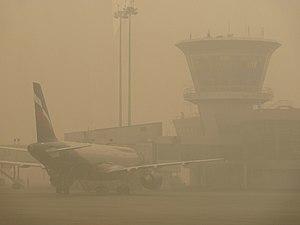
Fumée sur l'aéroport international Cheremetievo suite aux incendies de forêt qui ont ravagés la Russie en 2010. Русский: Задымленность аэропорта Шереметьево (Москва, Россия) от дыма лесных пожаров в августе 2010 года.
Les incendies de forêt en Russie de 2010 sont une série d'incendies apparus principalement à l'ouest de la Russie, mais aussi au nord-est du pays à partir de la fin du mois de juillet 2010.